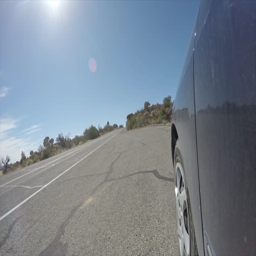
a time - lapse of a man driving a car through national park in the desert